Socimi

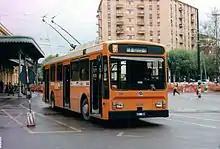
A Socimi trolleybus of the Modena trolleybus system, with company logo on front

Società Costruzioni Industriali Milano, better known as Socimi, was an Italian manufacturing company based in Milan. It was a manufacturer of trams, metro trains; traction motors for these and for trolleybuses; and bodies for motorbuses and trolleybuses. It also manufactured weapons, such as rifles. The company was founded by engineer Alessandro Marzocco in 1969 and was declared insolvent in 1994 due to its involvement in the "Mani pulite" scandal in 1992. The remains of said company were subsequently placed into receivership in 2002, and in 2014 an arrangement proposal ("proposta di concordato") to settle the company's remaining liabilities was made by the company Assuntore San Tommaso Uno, controlled by the US investment company Värde Partners.